Stein an der Enns

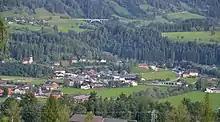
Stein an der Enns

Stein an der Enns is a village in the administrative district of Liezen, in the Austrian state of Styria. It is located in the valley of the river Enns, and part of the municipality Sölk.